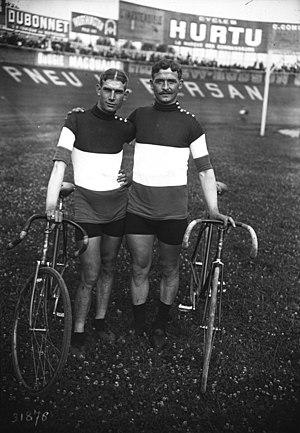
Émile Engel (à gauche) et François Faber (à droite) lors des six jours du vélodrome Buffalo en 1913.
François Faber, né le 26 janvier 1887 à Aulnay-sur-Iton dans l'Eure et mort tué à l'ennemi le 9 mai 1915 à Carency ou à Mont-Saint-Éloi selon les sources, dans le Pas-de-Calais, est un coureur cycliste de nationalité luxembourgeoise. Il compte à son palmarès un Tour de France, un Tour de Lombardie, un Paris-Roubaix, deux Paris-Tours, un Bordeaux-Paris et un Paris-Bruxelles. Sa réussite sportive est indissociable de la figure d'Alphonse Baugé qui fut son directeur sportif au sein de plusieurs équipes. Durant la seconde partie de sa carrière, une certaine rivalité sportive a opposé Faber à Octave Lapize.